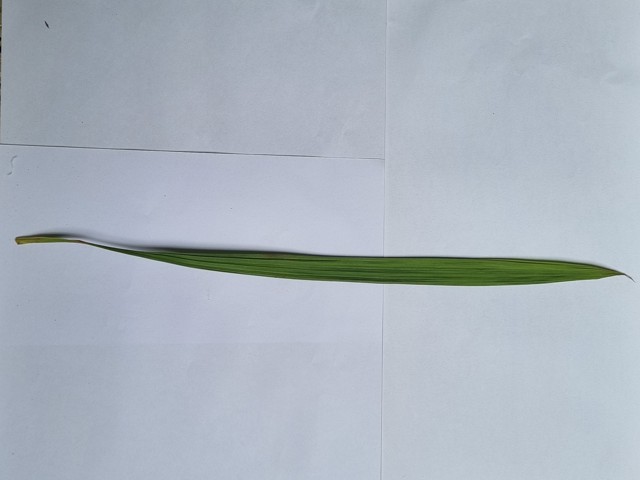
Plant: betal